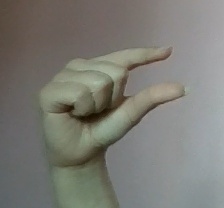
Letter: dal